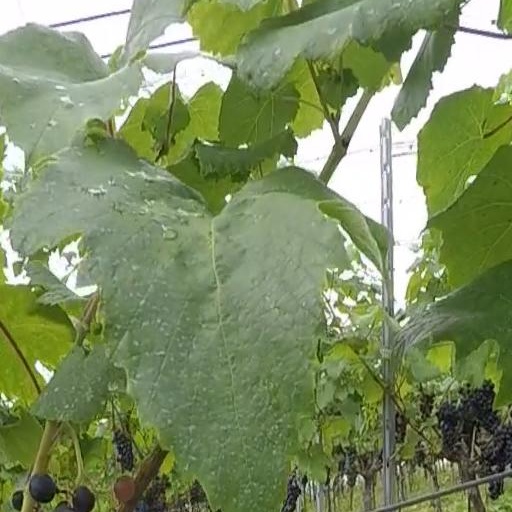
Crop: grape